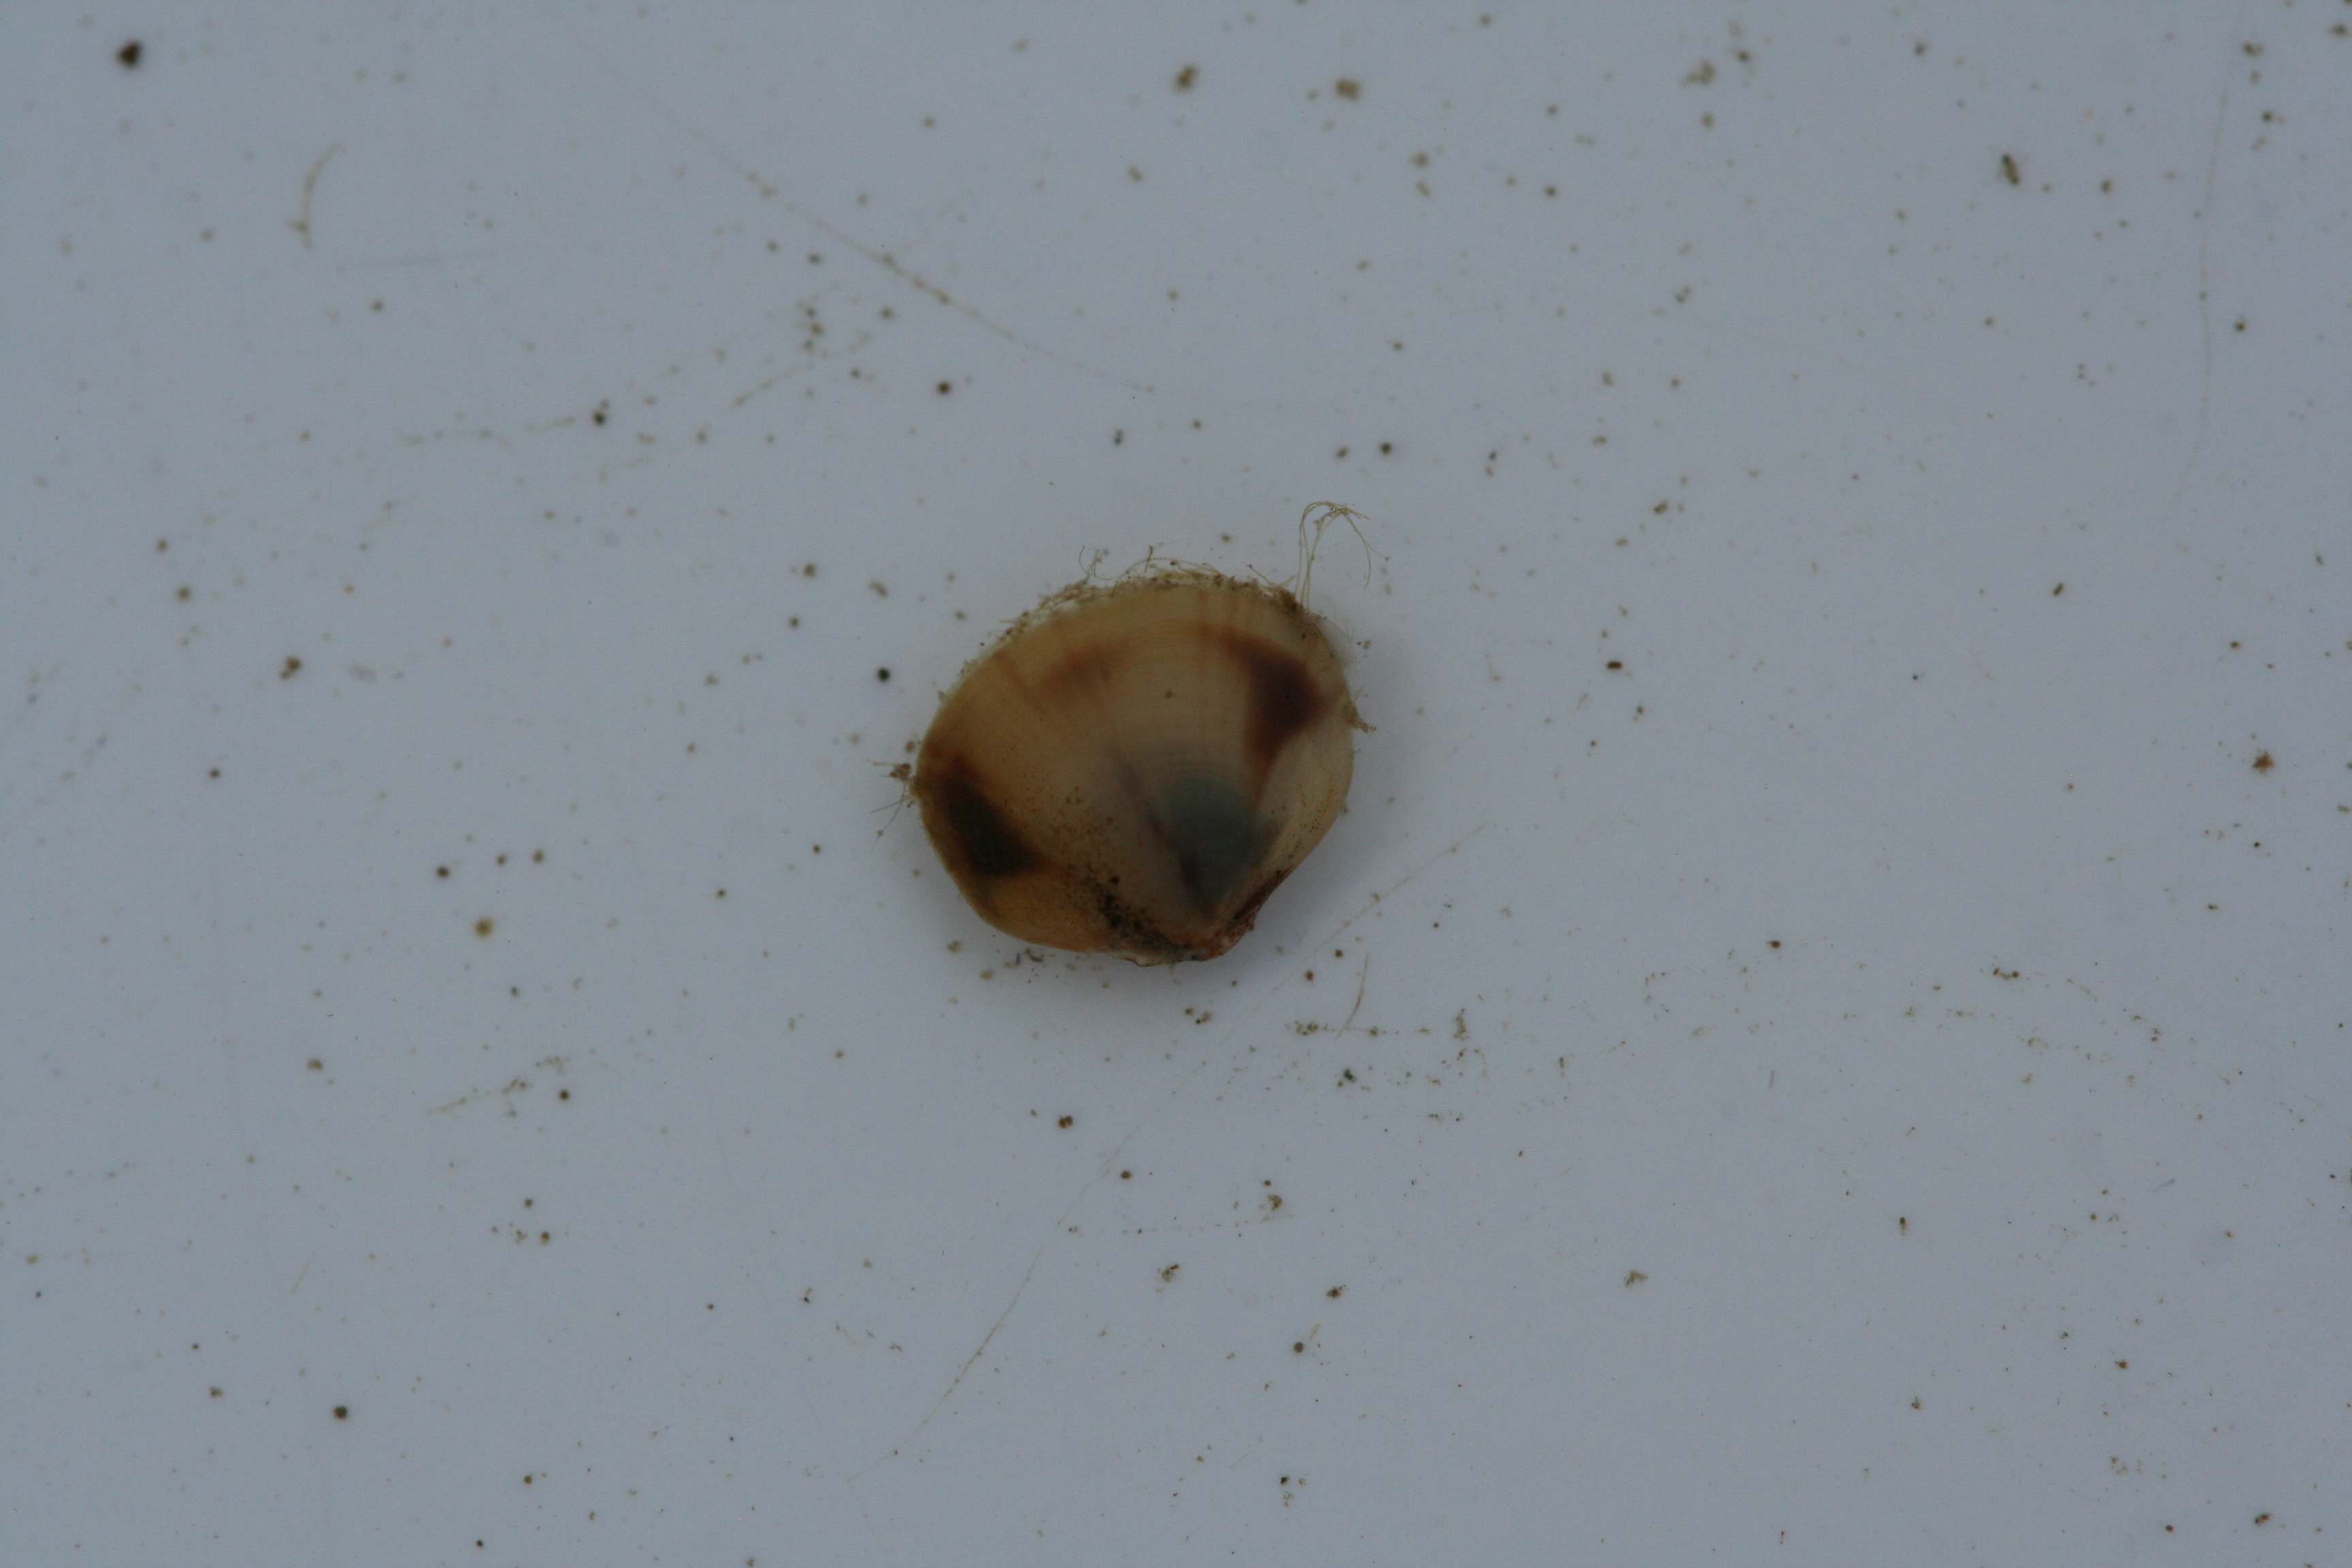
Macroinvertebrate group: snails_clams_mussels